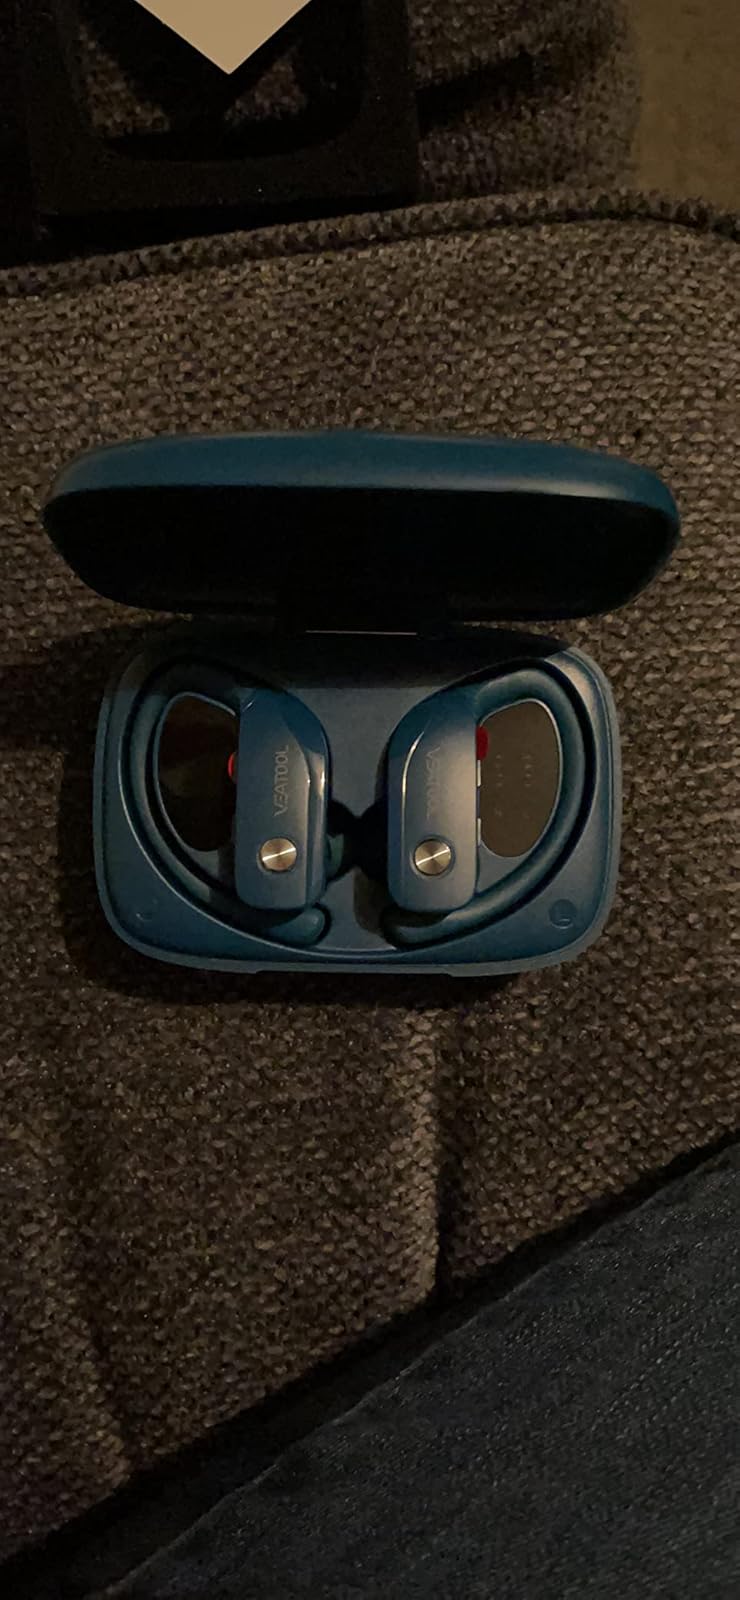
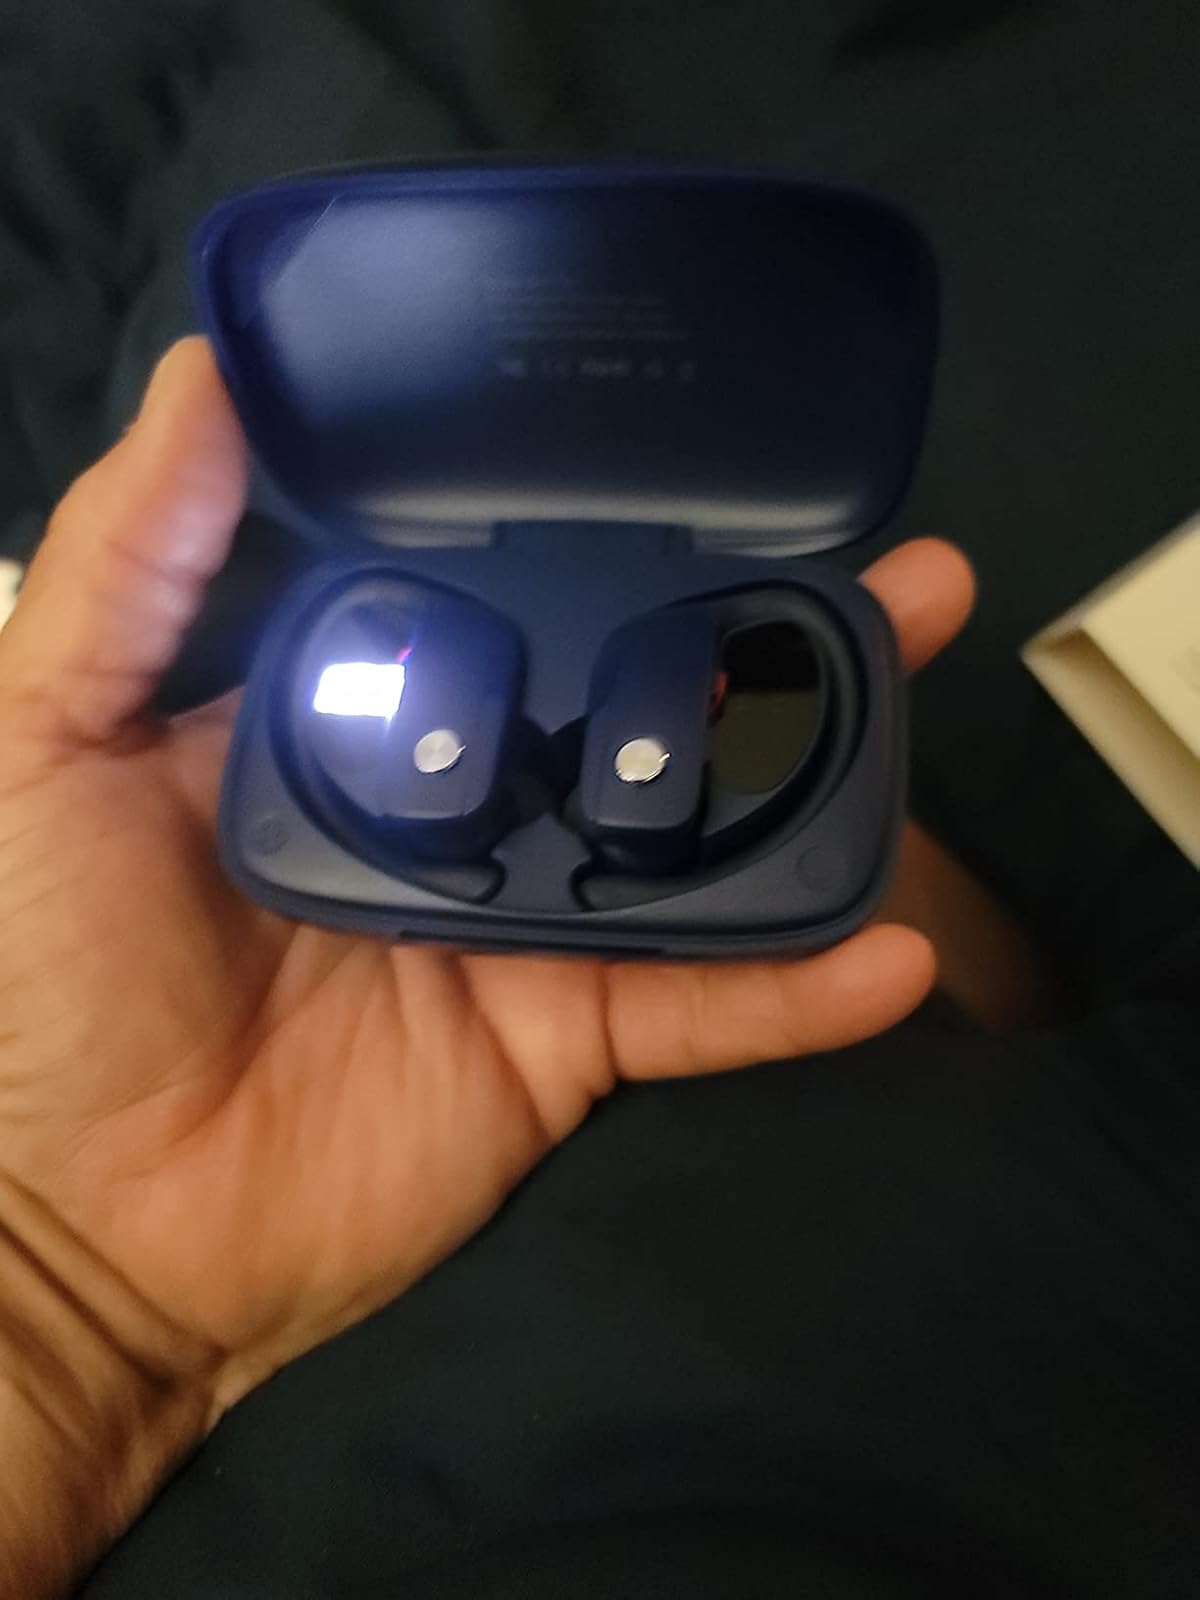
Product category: earbuds
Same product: no